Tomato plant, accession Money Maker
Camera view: bottom (45 deg); turntable rotation: 300 degrees
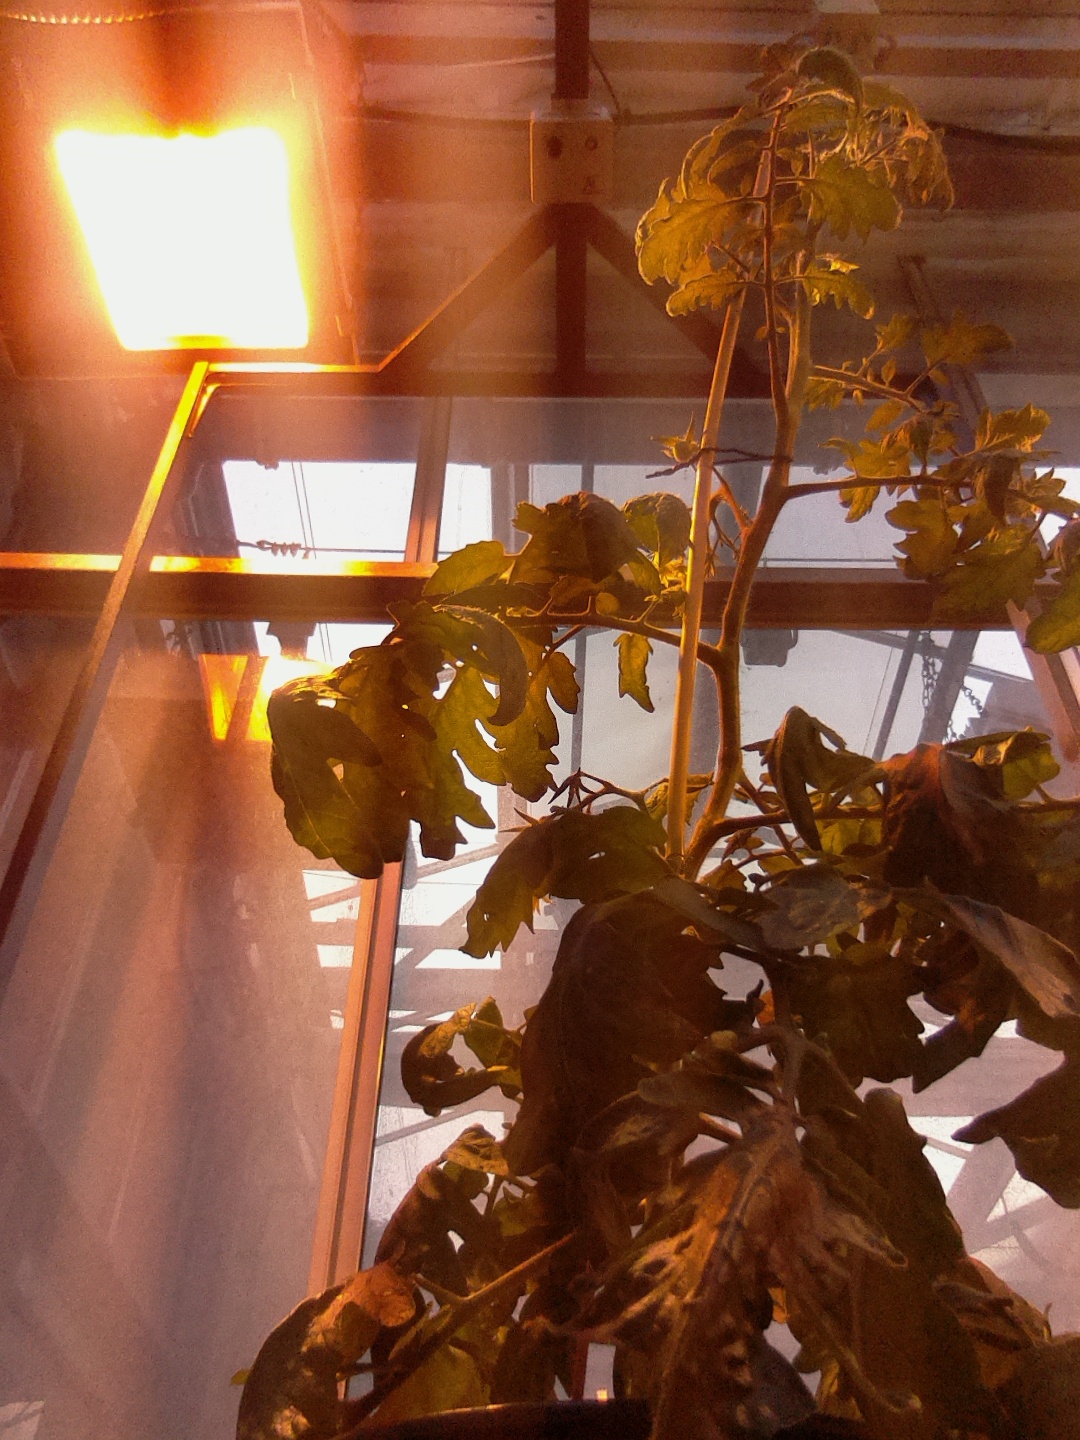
BBCH growth stage 71: 10%-20% of final fruit size